Žihobce

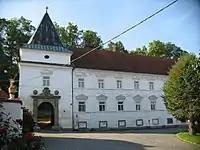
Žihobce Castle

Among the main landmarks of Žihobce is the church and the castle. The Church of the Transfiguration is a large Neo-Romanesque building. It was built in 1872–1876 on the site of an older church, which was first documented in 1360.